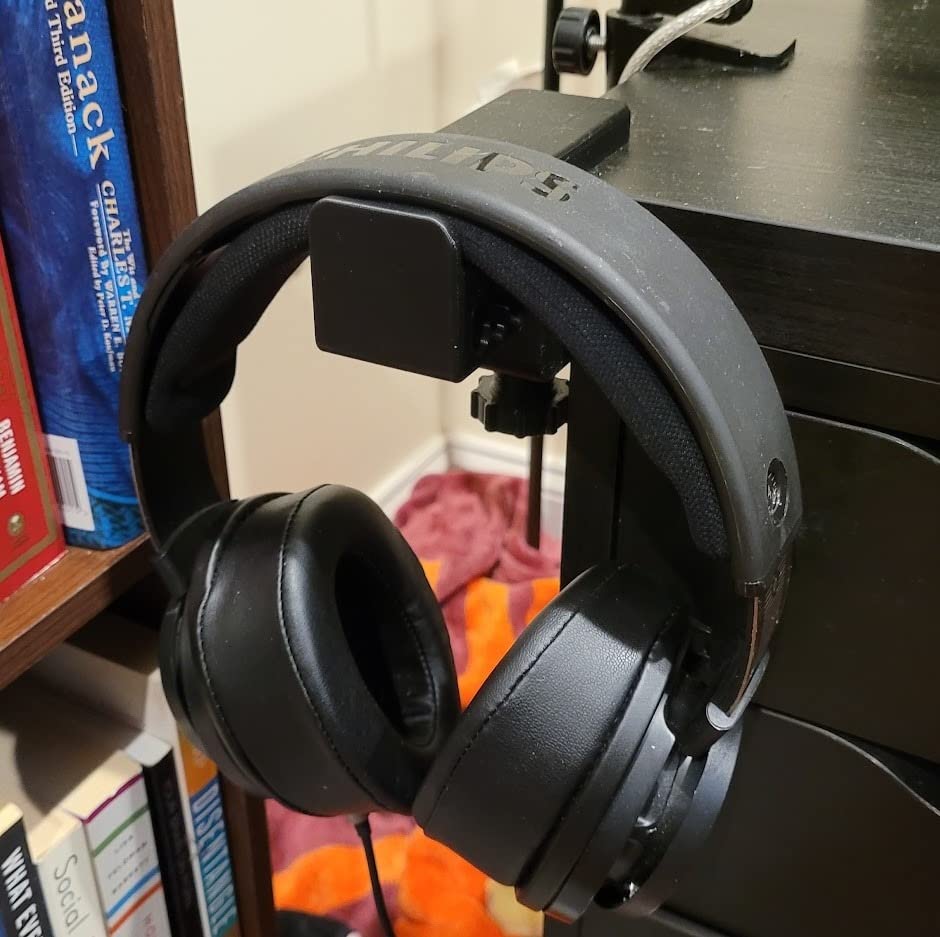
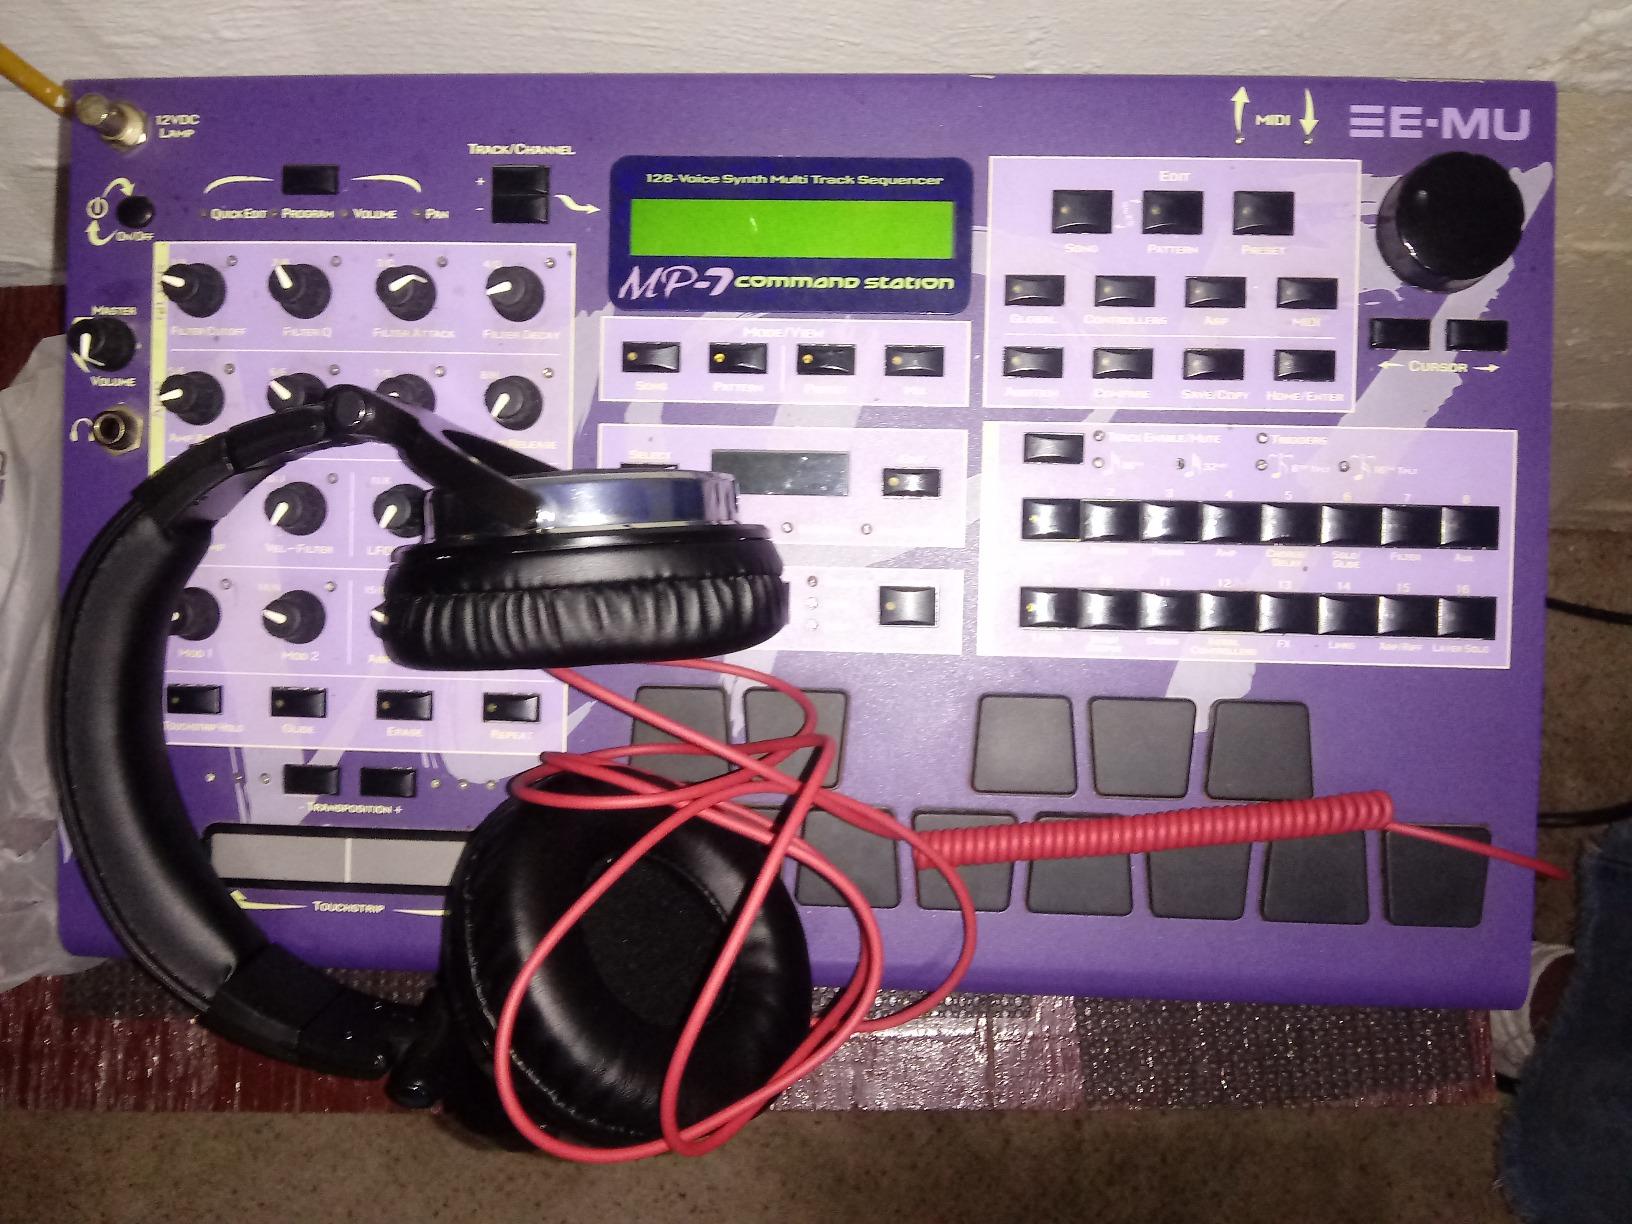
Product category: headphones
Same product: no